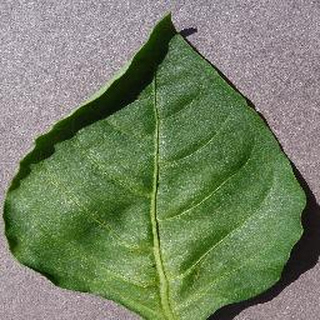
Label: healthy_bell_pepper